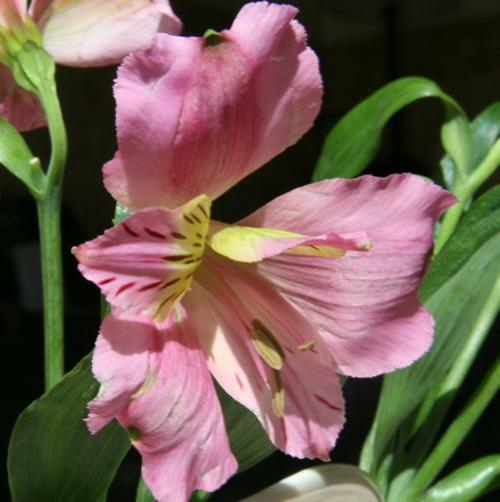
Flower: peruvian lily